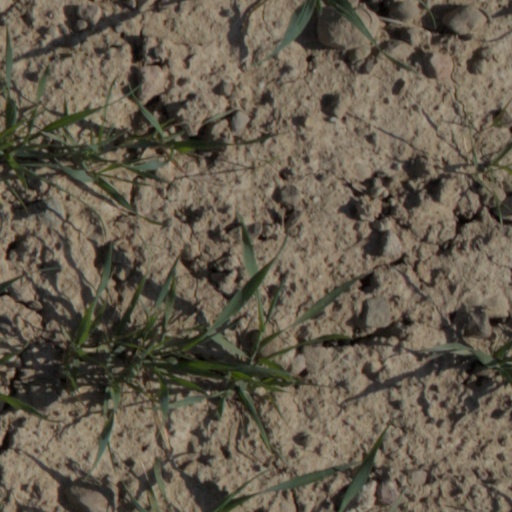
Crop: wheat